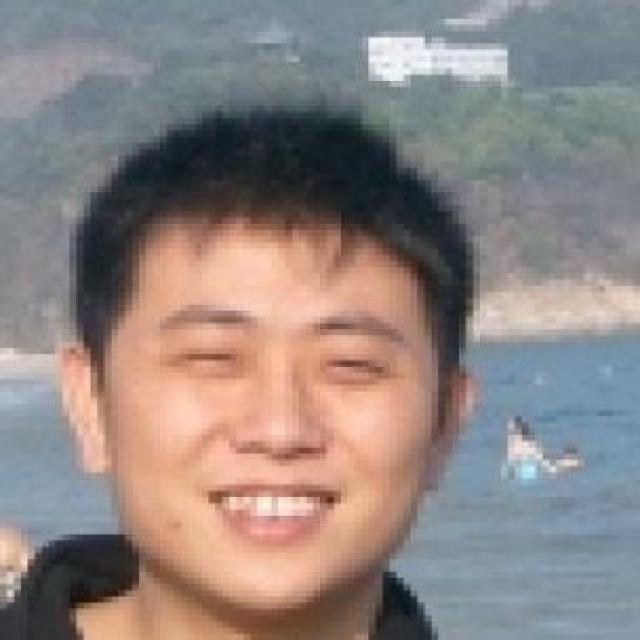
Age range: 21-44